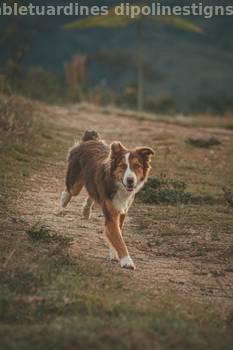
Label: Watermark